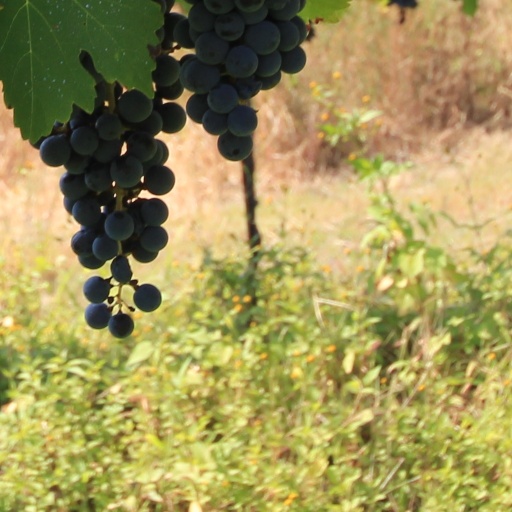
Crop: grape